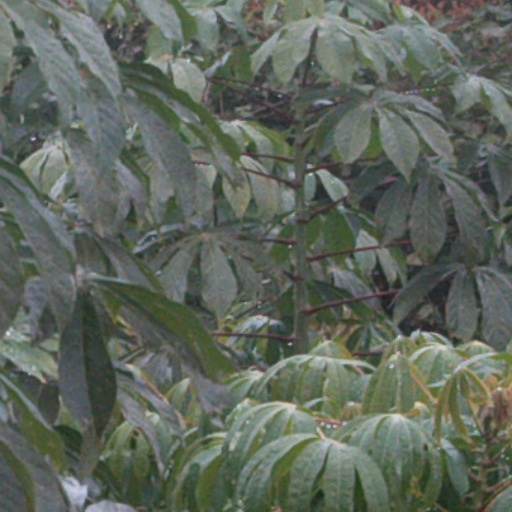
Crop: cassava